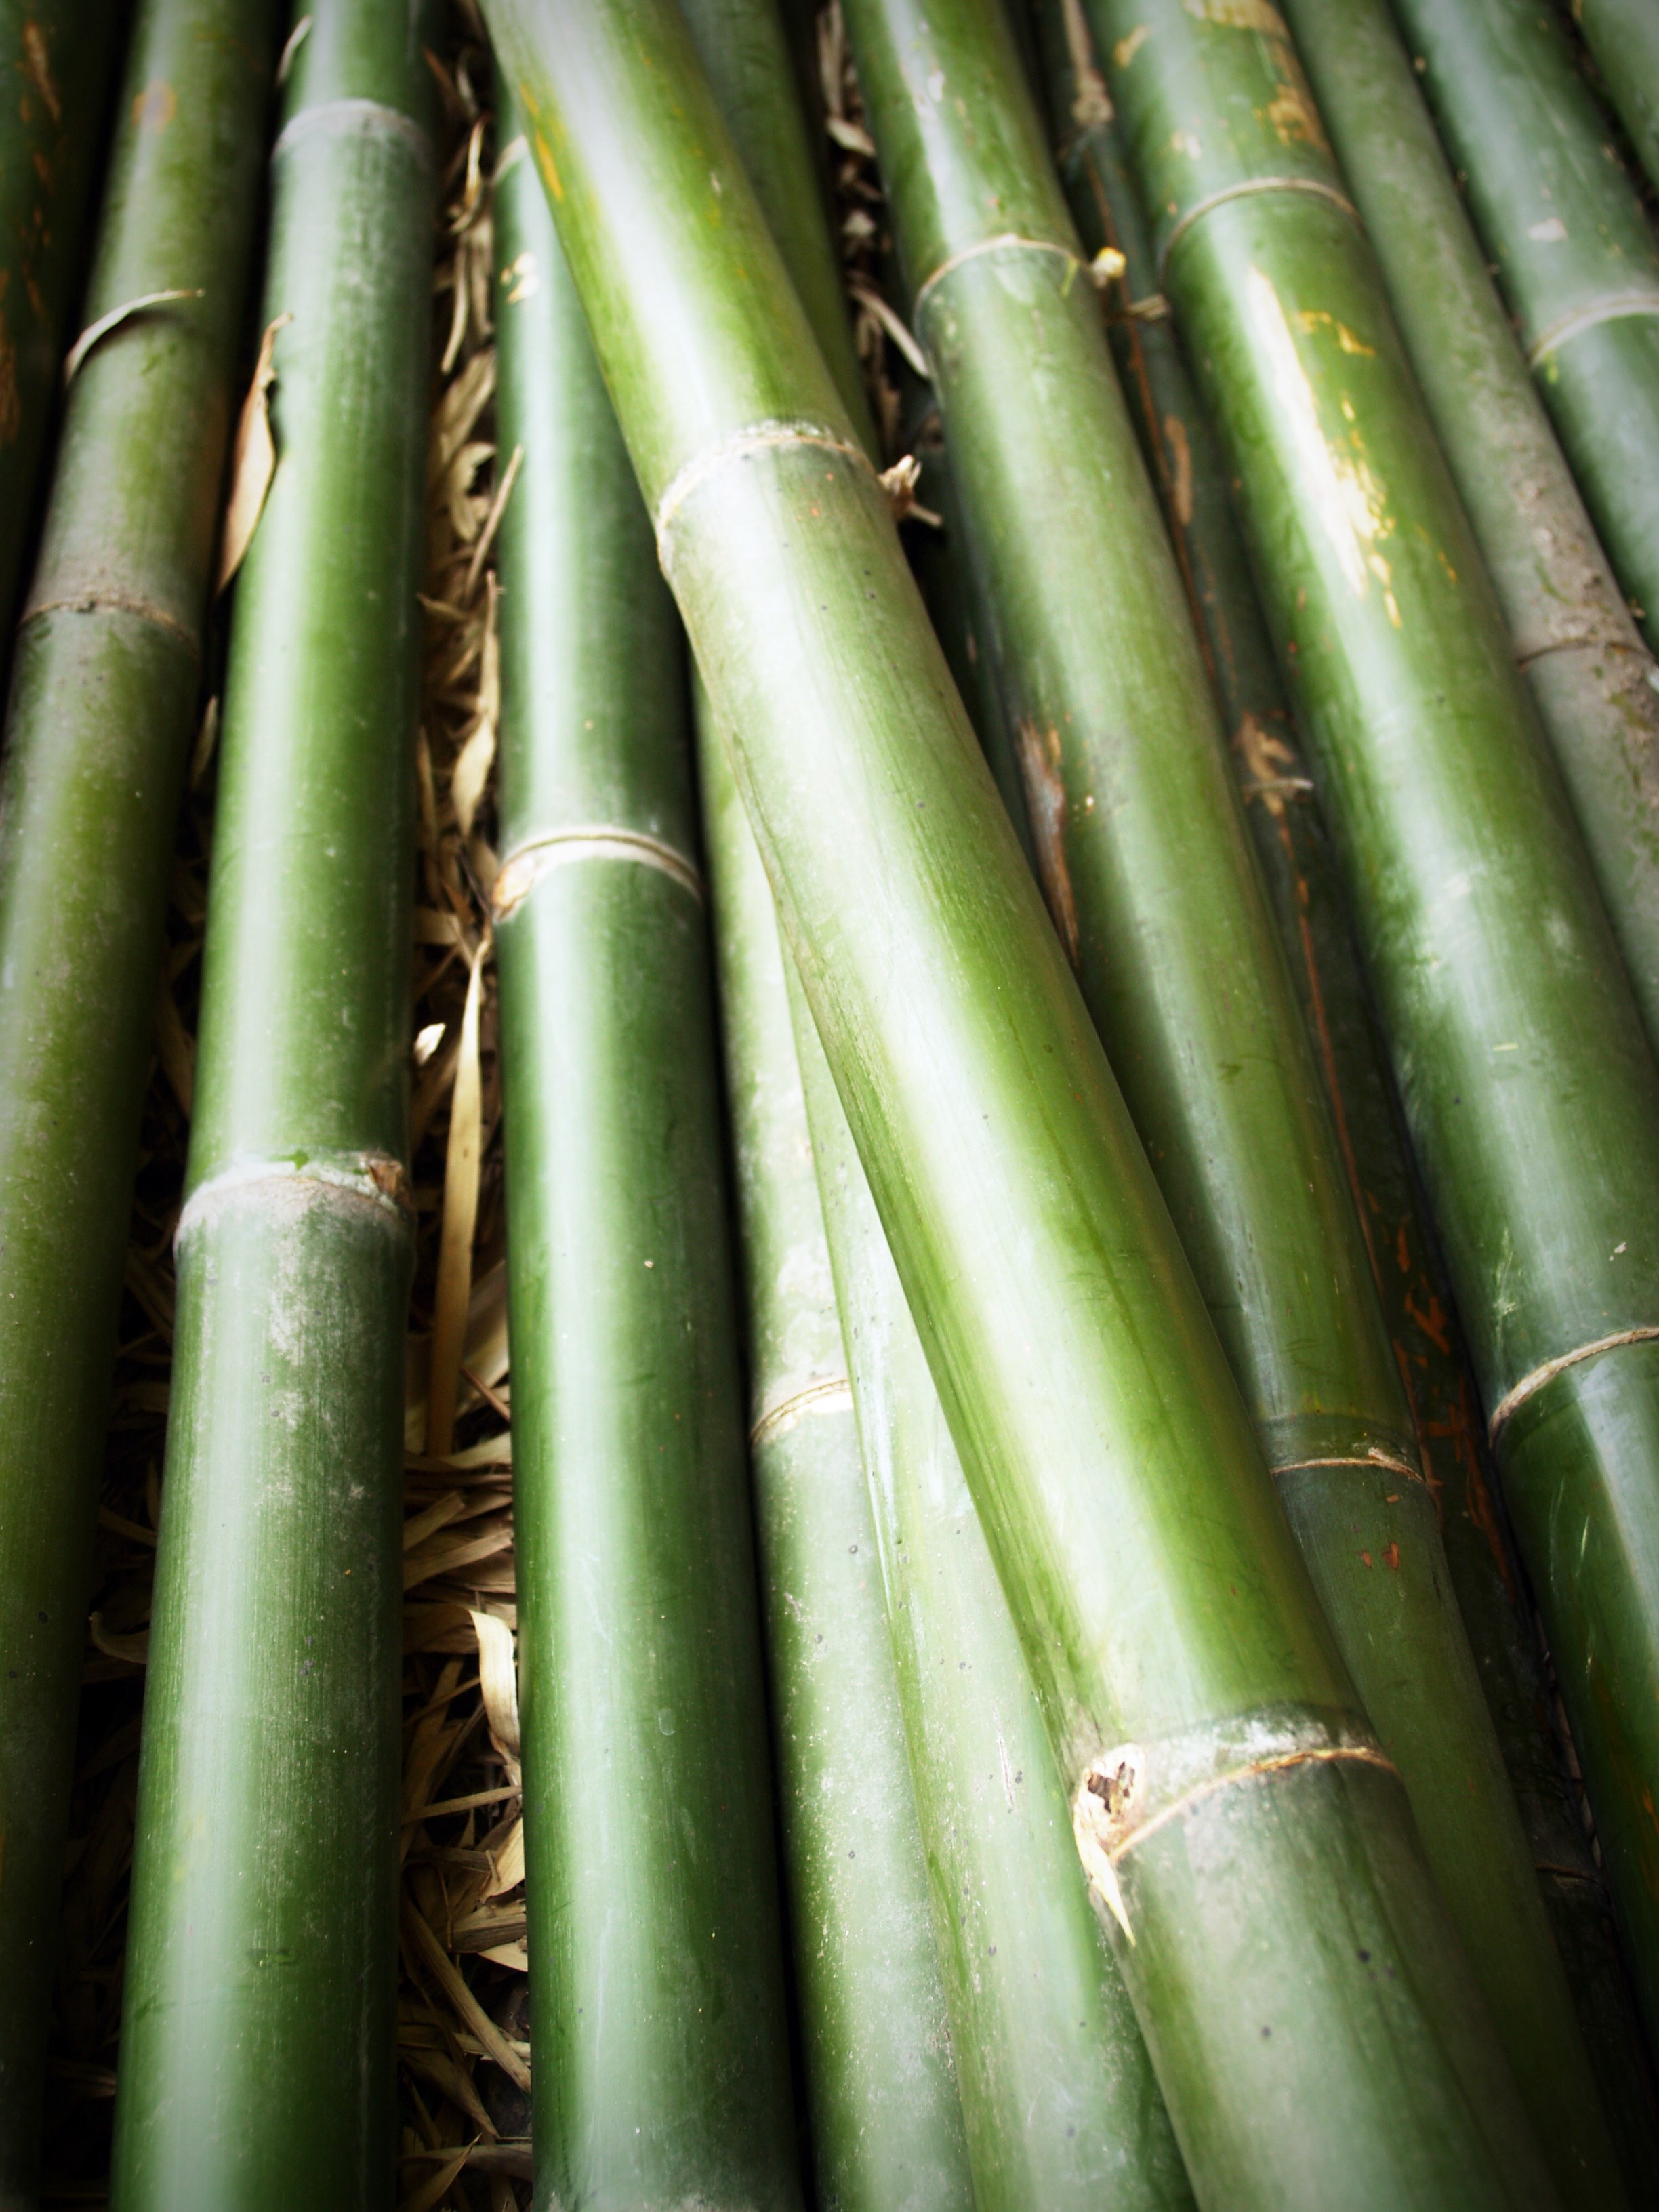
landscape, tree, nature, forest, grass, outdoor, branch, light, plant, sky, wood, sun, leaf, decoration, green, tropical, park, peace, asia, garden, japan, flora, background, japanese, bright, beauty, beautiful, cane, bamboo, grass family, plant stem